Mythicomyces

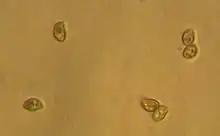
Spores

The spore print is pale purplish brown. Spores are ovoid (egg-shaped) to somewhat ellipsoidal, binucleate (visible when stained with acetocarmine solution), often contain a single oil droplet, and measure 6–8.5 by 4–5.5 μm. The spore walls are roughened with small points and ridges, and have a small plage. The basidia (spore-bearing cells) are club-shaped, four-spored, and measure 24–26 by 6–8.5 μm. Cystidia on the gill face (pleurocystidia) are abundant. They are spindle-shaped with swollen middles, and thick tips that are occasionally encrusted with translucent crystals. They have dimensions of 43–86 by 10–24 μm, with walls that are pale brown to translucent, and up to 3 μm thick. Cystidia on the gill edge (cheilocystidia) are roughly the same morphologically, but shorter. The cap cuticle comprises a layer of radially arranged gelatinized hyphae measuring 1–4 μm in diameter. Clamp connections are present in the hyphae.